Ernest-Eugène Hiolle

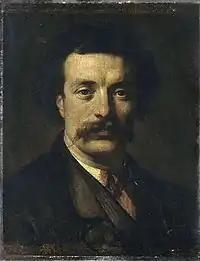
Ernest Hiolle, by Alphonse Monchablon.

Ernest-Eugène Hiolle (5 May 1834 – 5 October 1886) was a French sculptor who specialized in classical and allegorical figures in plaster and bronze, as well as many contemporary portrait busts.